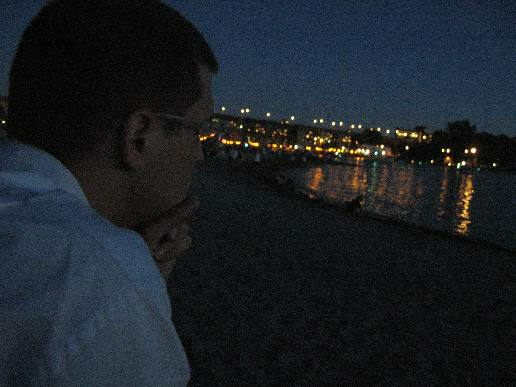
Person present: Yes